Banna-ji

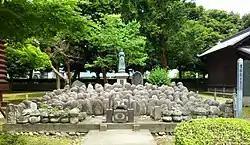
Buddha statue with votive offerings. Banna-ji

Minamoto no Yoshiyasu was awarded a "shōen" (estate) in this area of Shimotsuke Province in the middle of the 12th century, and constructed a fortified residence. His third son took the name of "Ashikaga" from the place where this estate was located, and became Ashikaga Yoshikane. He served as a vassal of Minamoto no Yoritomo in the Genpei War and eventually became Yoritomo's brother-in-law. He was awarded with the governorship of Shimotsuke Province in 1185. Ten years later, in 1195, he retired, becoming a Buddhist monk and taking the name Gishō (義称). The following year he installed a statue of Dainichi Nyōrai in his residence, transforming it into a Buddhist temple named Banna-ji. This temple was greatly expanded by his third son, Ashikaga Yoshiuji, in 1234. Yoshiuji is also responsible for building the current Hondō of the temple. The temple was a subsidiary of Tsurugaoka Hachiman-gu in Kamakura for the remainder of the Kamakura period and Nanboku-cho period. However, by the Sengoku period, the power and influence of the Ashikaga clan had waned considerably, and the temple declined into near ruin.